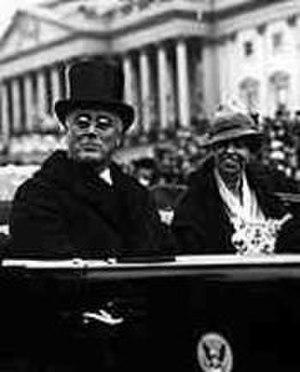
Le New Deal est le nom donné par le président des États-Unis Franklin Delano Roosevelt à sa politique interventionniste mise en place pour lutter contre les effets de la Grande Dépression aux États-Unis. Ce programme s'est déroulé entre 1933 et 1938, avec pour objectif de soutenir les couches les plus pauvres de la population, réussir une réforme innovante des marchés financiers et redynamiser une économie américaine meurtrie depuis le krach de 1929 par le chômage et les faillites en chaîne.
Franklin Delano Roosevelt /ˈfɹæŋklɪn ˈdɛlənoʊ ˈɹoʊzəvɛlt/, né le 30 janvier 1882 à Hyde Park et mort le 12 avril 1945 à Warm Springs, est un homme d'État américain, 32ᵉ président des États-Unis, en fonctions de 1933 à 1945. Figure centrale du XXᵉ siècle, il est le seul président américain à avoir été élu à quatre reprises. Il ne fait cependant qu'entamer son quatrième mandat, emporté par la maladie quelques mois après le début de celui-ci. Il est également le troisième président des États-Unis dont la majorité des ancêtres est d'origine néerlandaise après Martin Van Buren et Theodore Roosevelt, étant issu de la même famille que ce dernier.